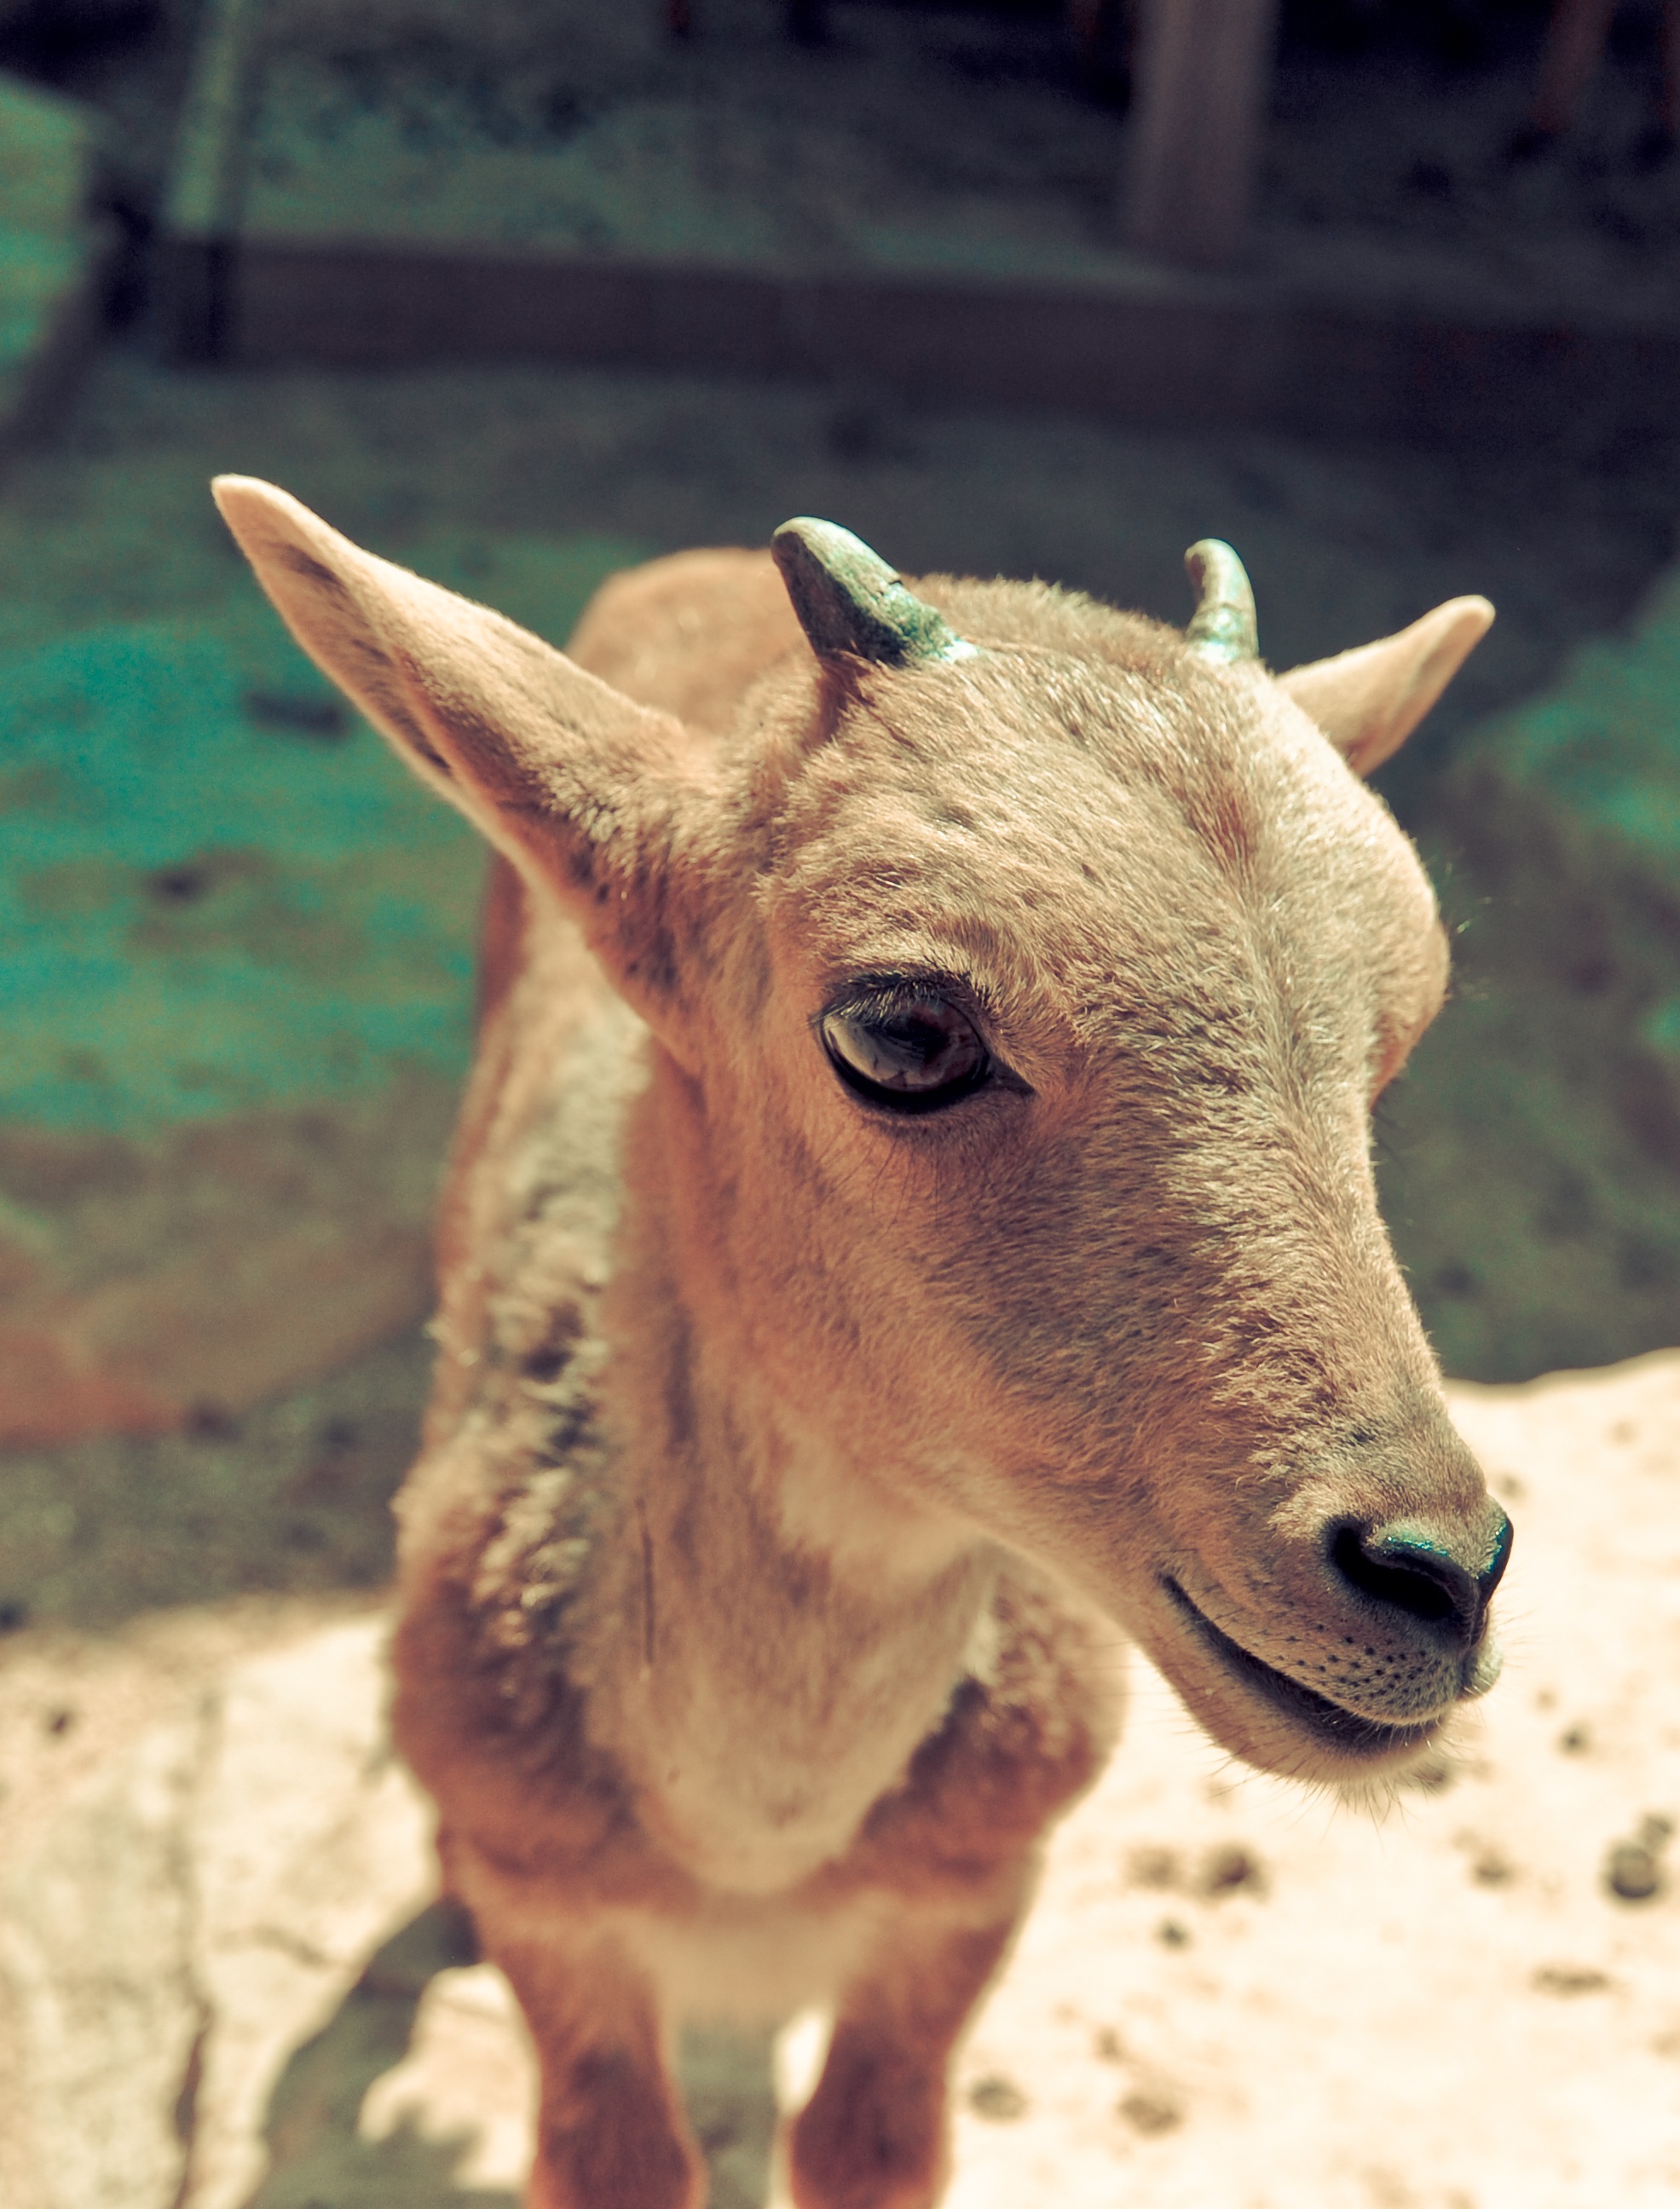
nature, animal, cute, looking, wildlife, goat, zoo, horn, fur, mammal, fauna, smile, face, little, vertebrate, horns, protrait, tame, horse like mammal